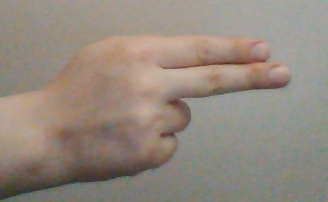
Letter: ain